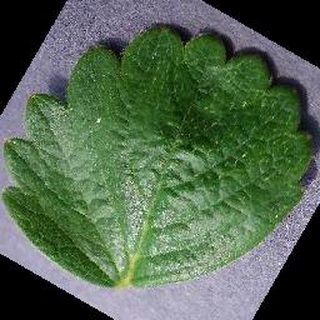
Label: healthy_strawberry